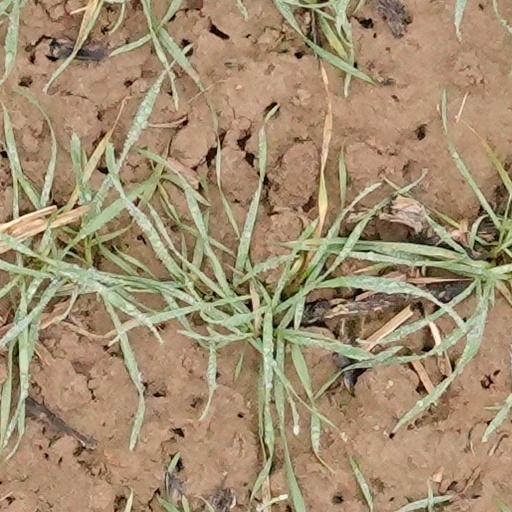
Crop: wheat